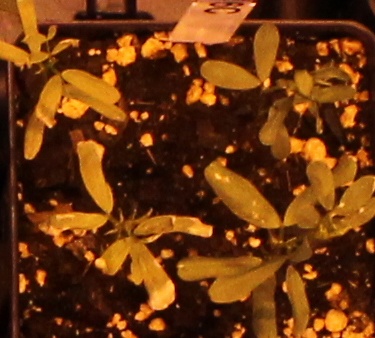
Label: Lentil